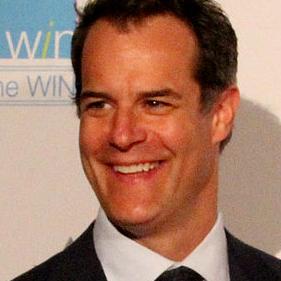
Age: 41